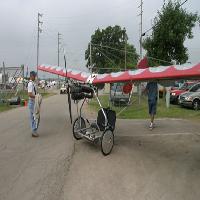
Weather: cloudy or overcast